Bloemendaal

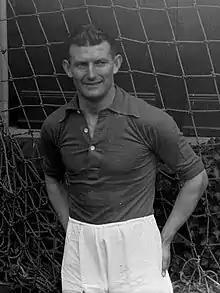
Kick Smit, 1946

The municipality has two railway stations: Bloemendaal (on the municipal border with Haarlem) and Overveen. Both are served by Nederlandse Spoorwegen (NS) regional services ("Sprinter").